Swinford, Leicestershire

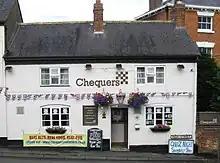
Chequers pub, High Street

Its Anglo-Saxon name was "Suin Heaford" meaning "the head of the Suin" referring to a tributary of the River Avon.